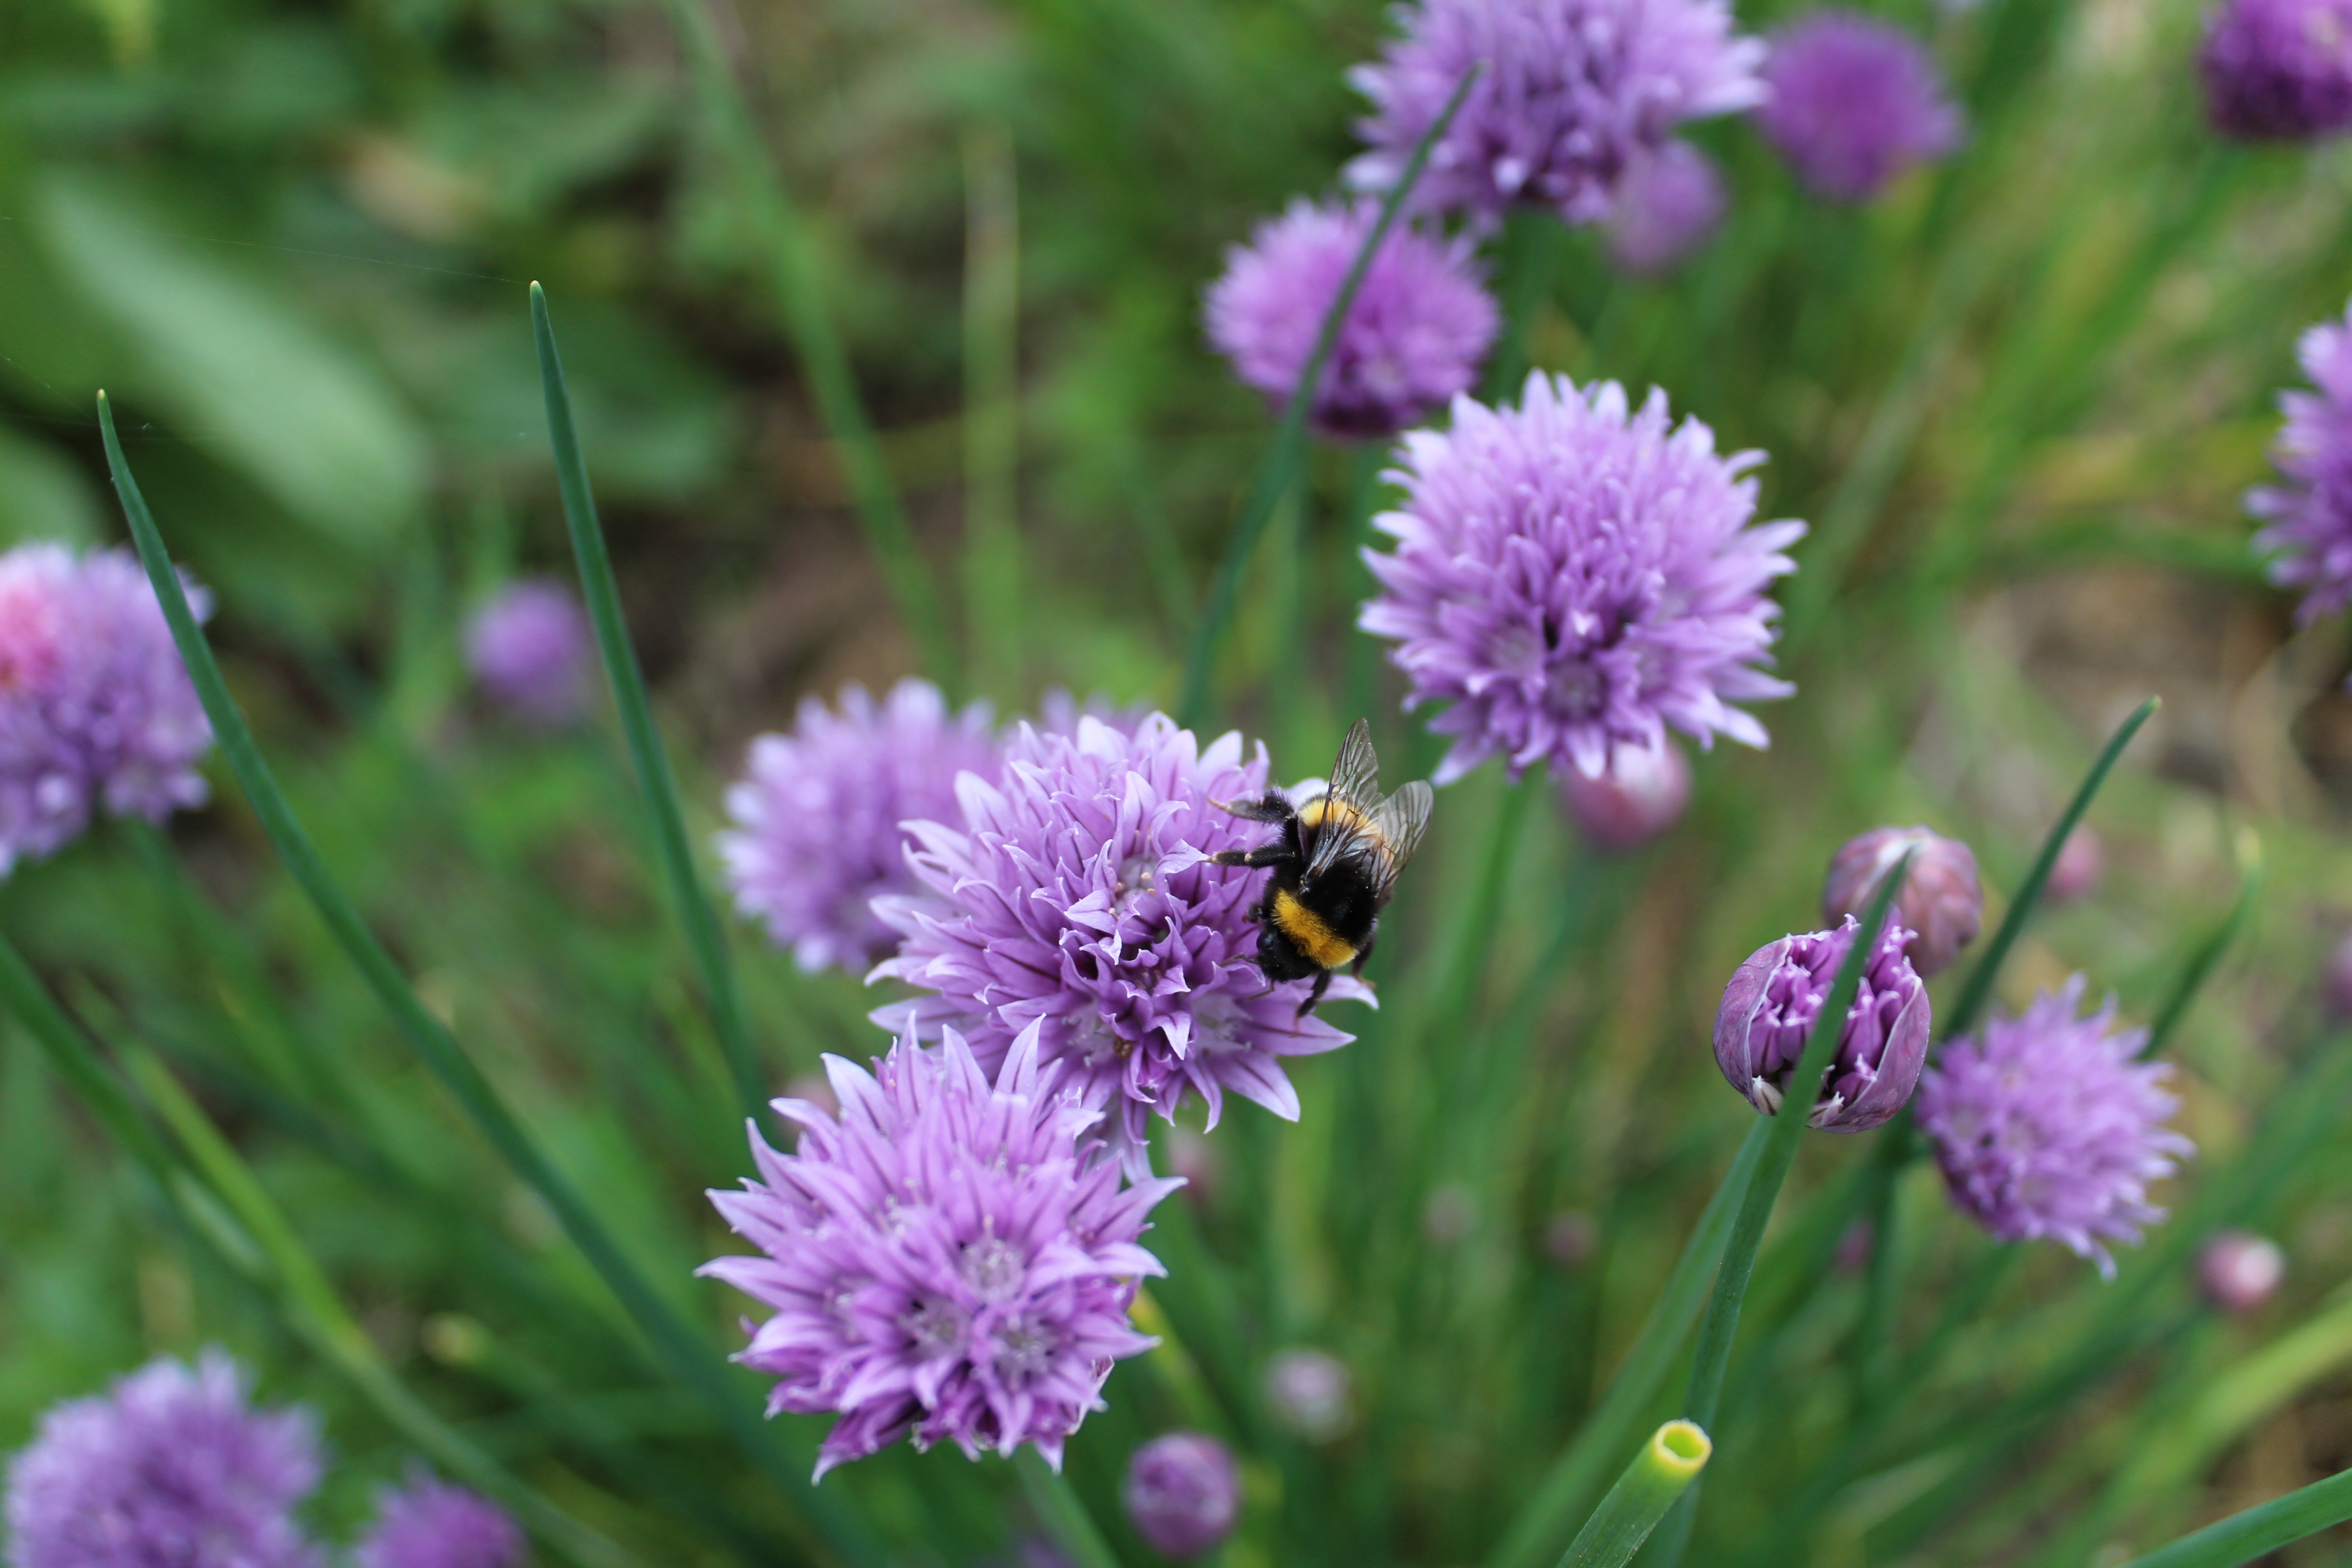
plant, meadow, prairie, flower, herb, produce, insect, botany, garden, flora, lavender, wildflower, bee, chives, herbs, flowering plant, aromatic plant, chive flower, land plant, onion genus, english lavender, french lavender, jasione montana, ironweed